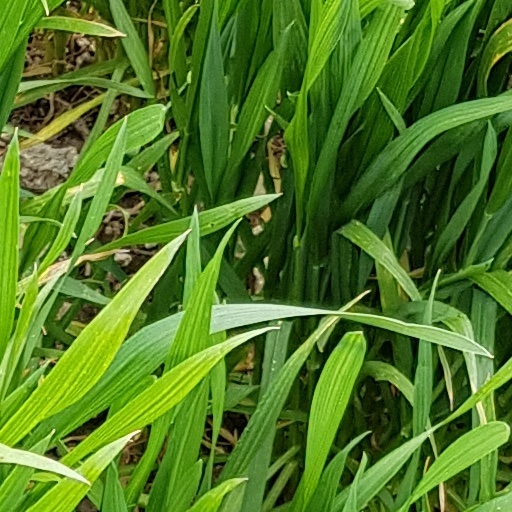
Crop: wheat